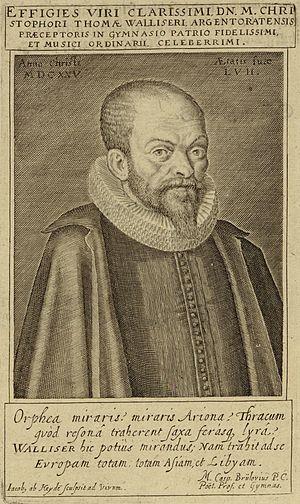
Christophori Thomae Walliseri, Argentoratensis praeceptoris in gymnasio patrio fidelissimi, et musici ordinarii celeberrimi / Iacob, ab Heydé sculpsit ad vivum. 1625. Bibliothèque nationale de France
Christophe Thomas Walliser, né à Strasbourg le 17 avril 1568 et mort dans la même ville le 26 avril 1648, est un musicien, chef d'orchestre, compositeur de chants religieux et scolaires, et professeur de musique strasbourgeois.